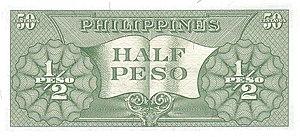
Janina San Miguel, née le 14 novembre 1990 à Quezon City, est une reine de beauté philippine. Lors de la cérémonie Miss Philippines de 2008, elle est couronnée Miss Philippines Monde.